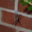
Label: spider